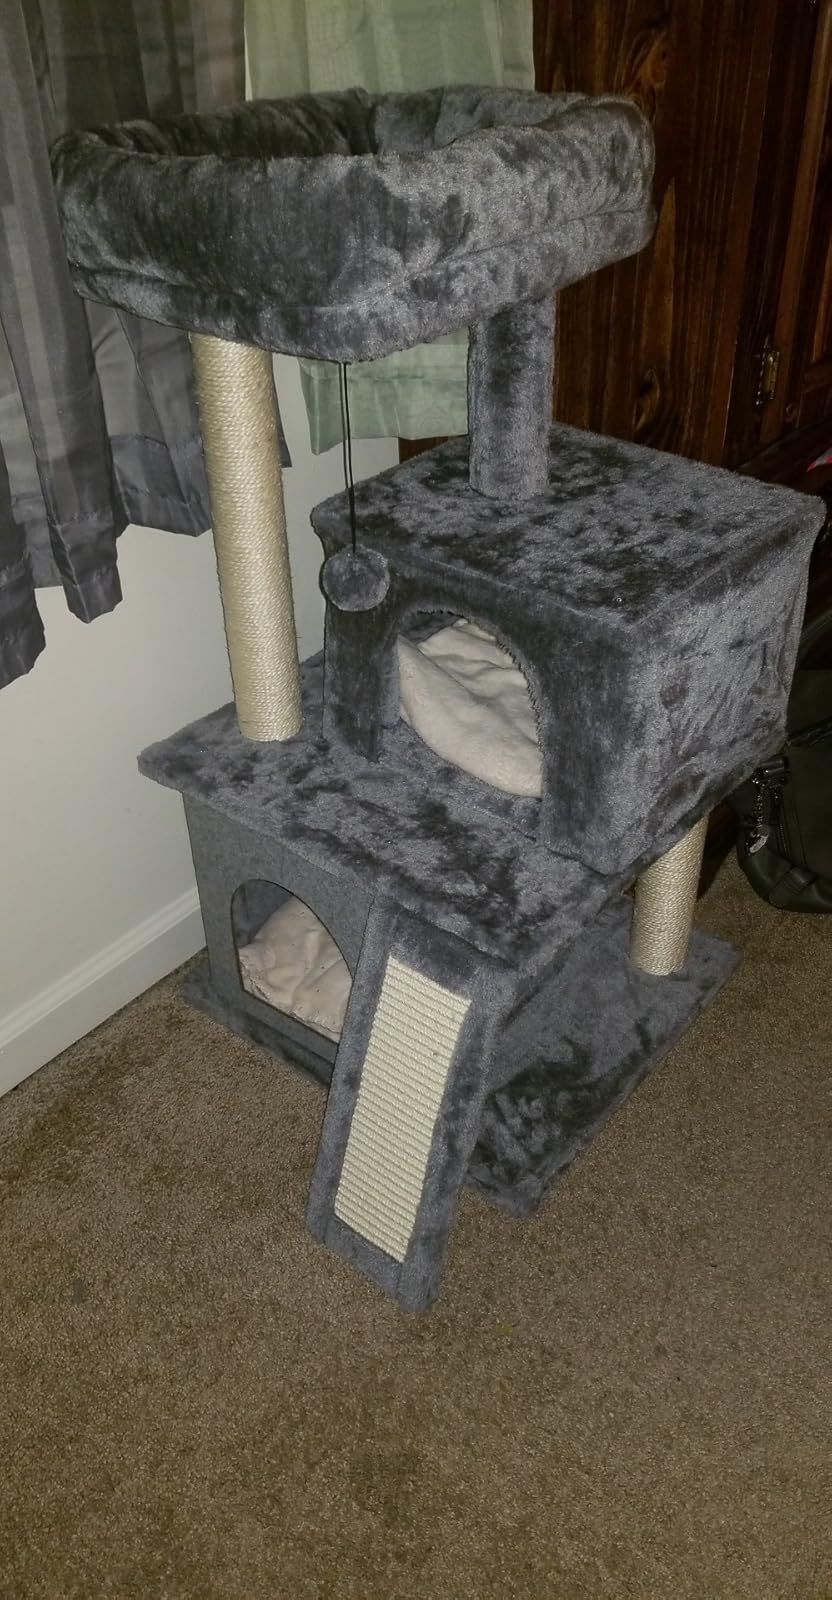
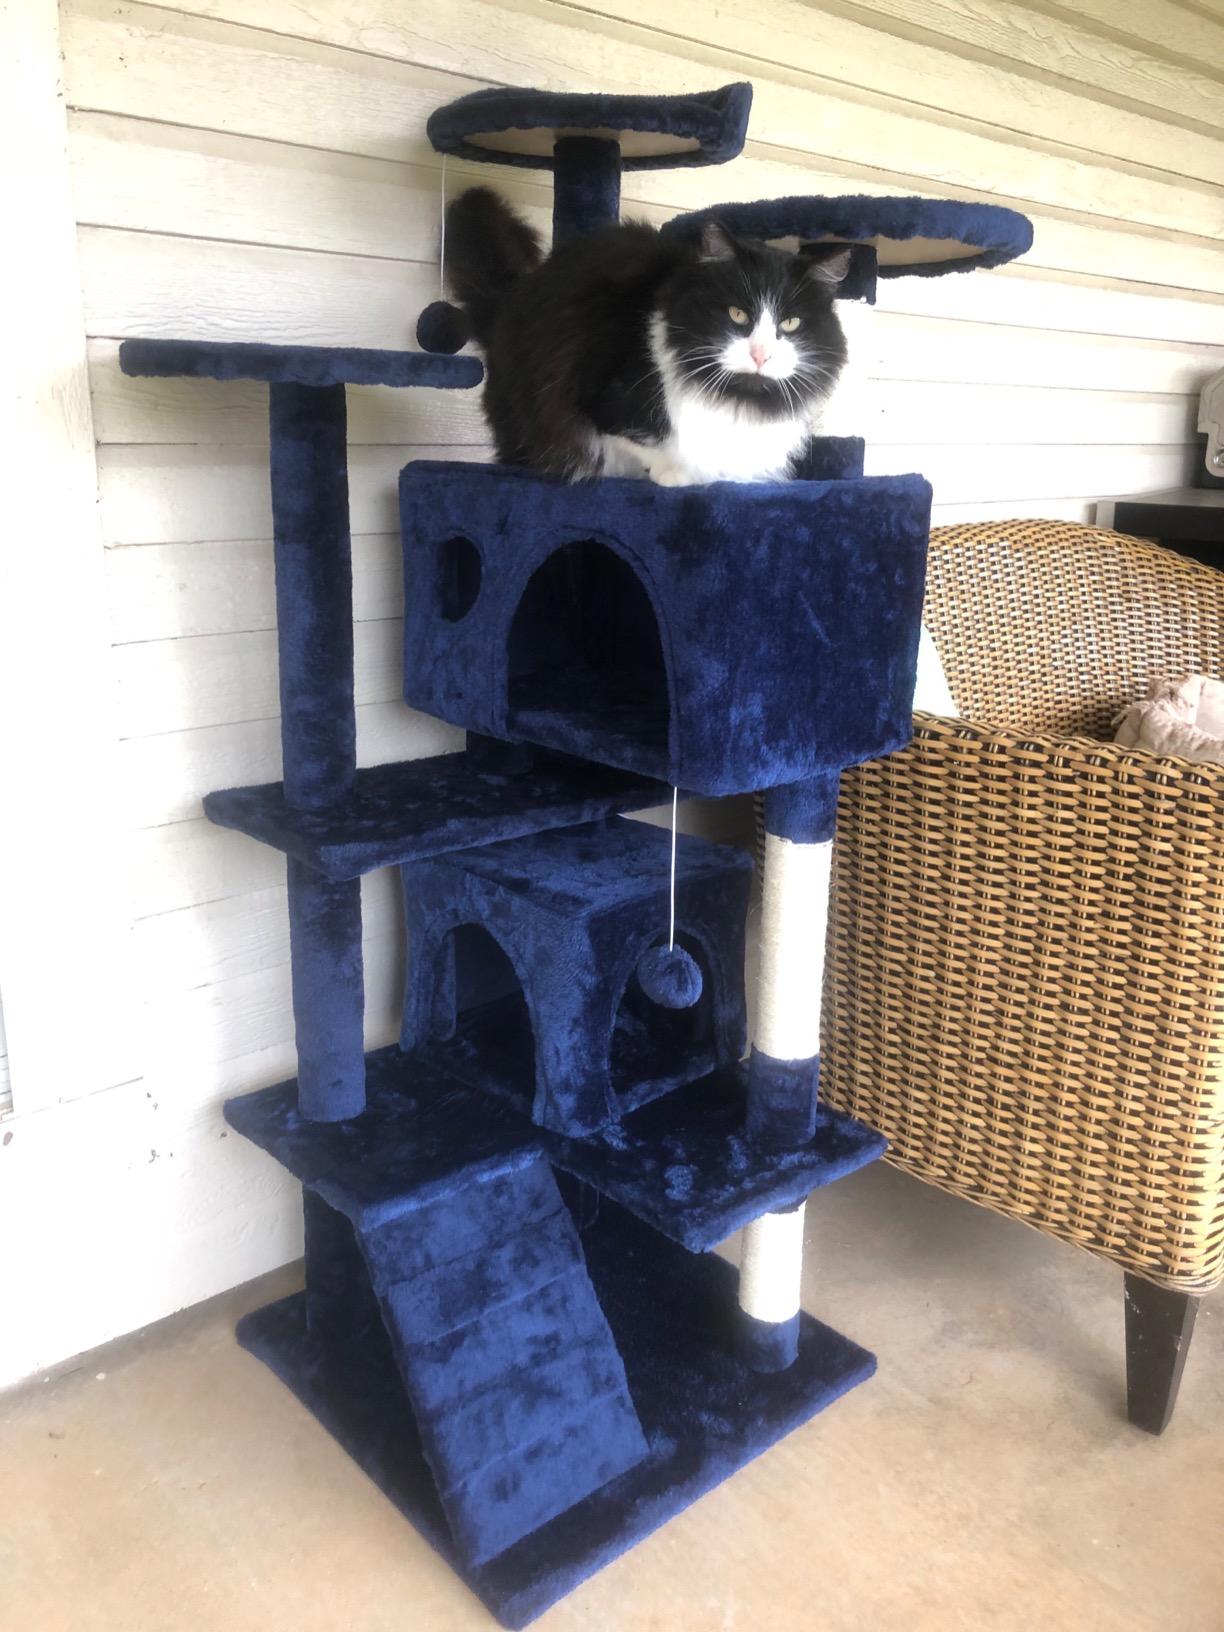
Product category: items_cat tree
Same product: no